Joshua Banks Mailman

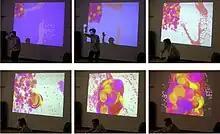
Six stills from Montreal Comprovisation no. 1

At the same time, Mailman's IMSs also involve a visual component, live computer graphics animation, steered by the same body controlled sensors as steer the audio components. As David Wright remarks: “Visualization of music … serve[s] as the basis for experimental work in live digital visuals…[Mailman’s "Montreal Comprovisation No. 1"] provides an excellent example.”